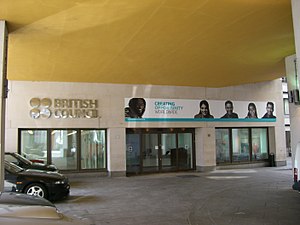
British Council
British Councils hovedsæde i London.
British Council er et statsfinansieret, men officielt uafhængigt kulturinstitut, som promoverer britisk kultur og uddannelse fra 100 afdelinger i hele verden. I Danmark ligger en afdeling på Gammel Mønt i København.